Noun adjunct

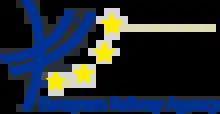
Old logo of the European Railway Agency, in which the noun modifier "railway" is singular

Noun adjuncts were traditionally mostly singular (e.g. "trouser press") except when there were lexical restrictions (e.g. "arms race"), but there is a recent trend towards more use of plural ones (e.g. "sales department", "jobs program", "systems analyst"). Many of these can also be or were originally interpreted and spelled as plural possessives (e.g. "chemicals' agency", "writers' conference", "Rangers' hockey game"), but they are now often written without the apostrophe, although decisions on when to do so require editorial judgment. There are morphologic restrictions on the classes of adjunct that can be plural and nonpossessive; irregular plurals are solecistic as nonpossessive adjuncts (for example, "men clothing" or "women magazine" sounds improper to fluent speakers).